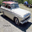
Label: automobile